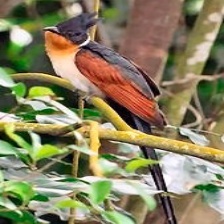
Species: CHESTNUT WINGED CUCKOO
Scientific name:  CLAMATOR COROMANDUS